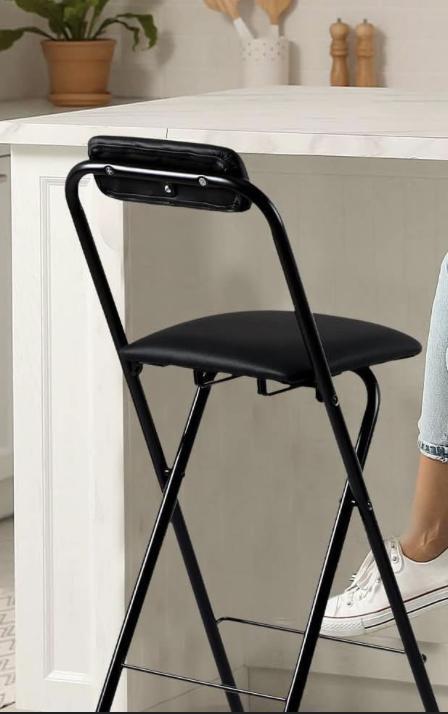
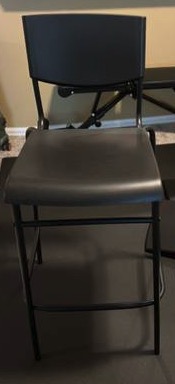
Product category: stool
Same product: no